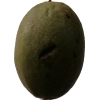
Label: nut